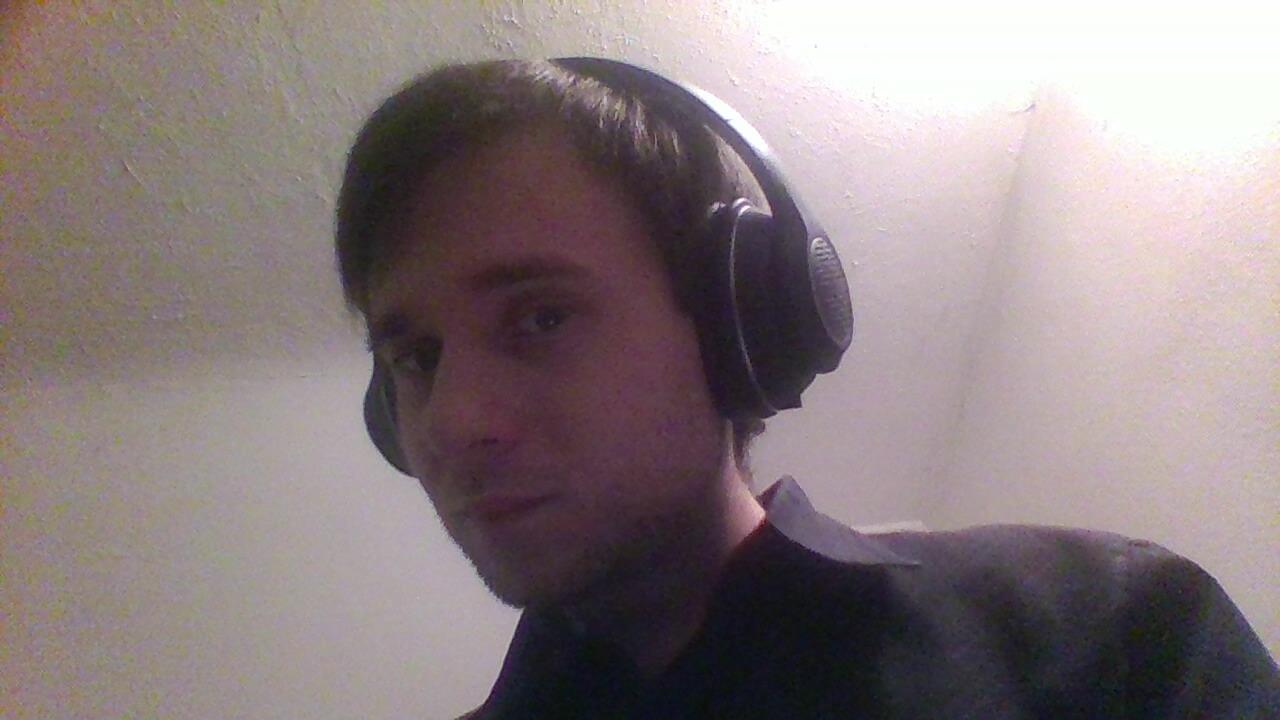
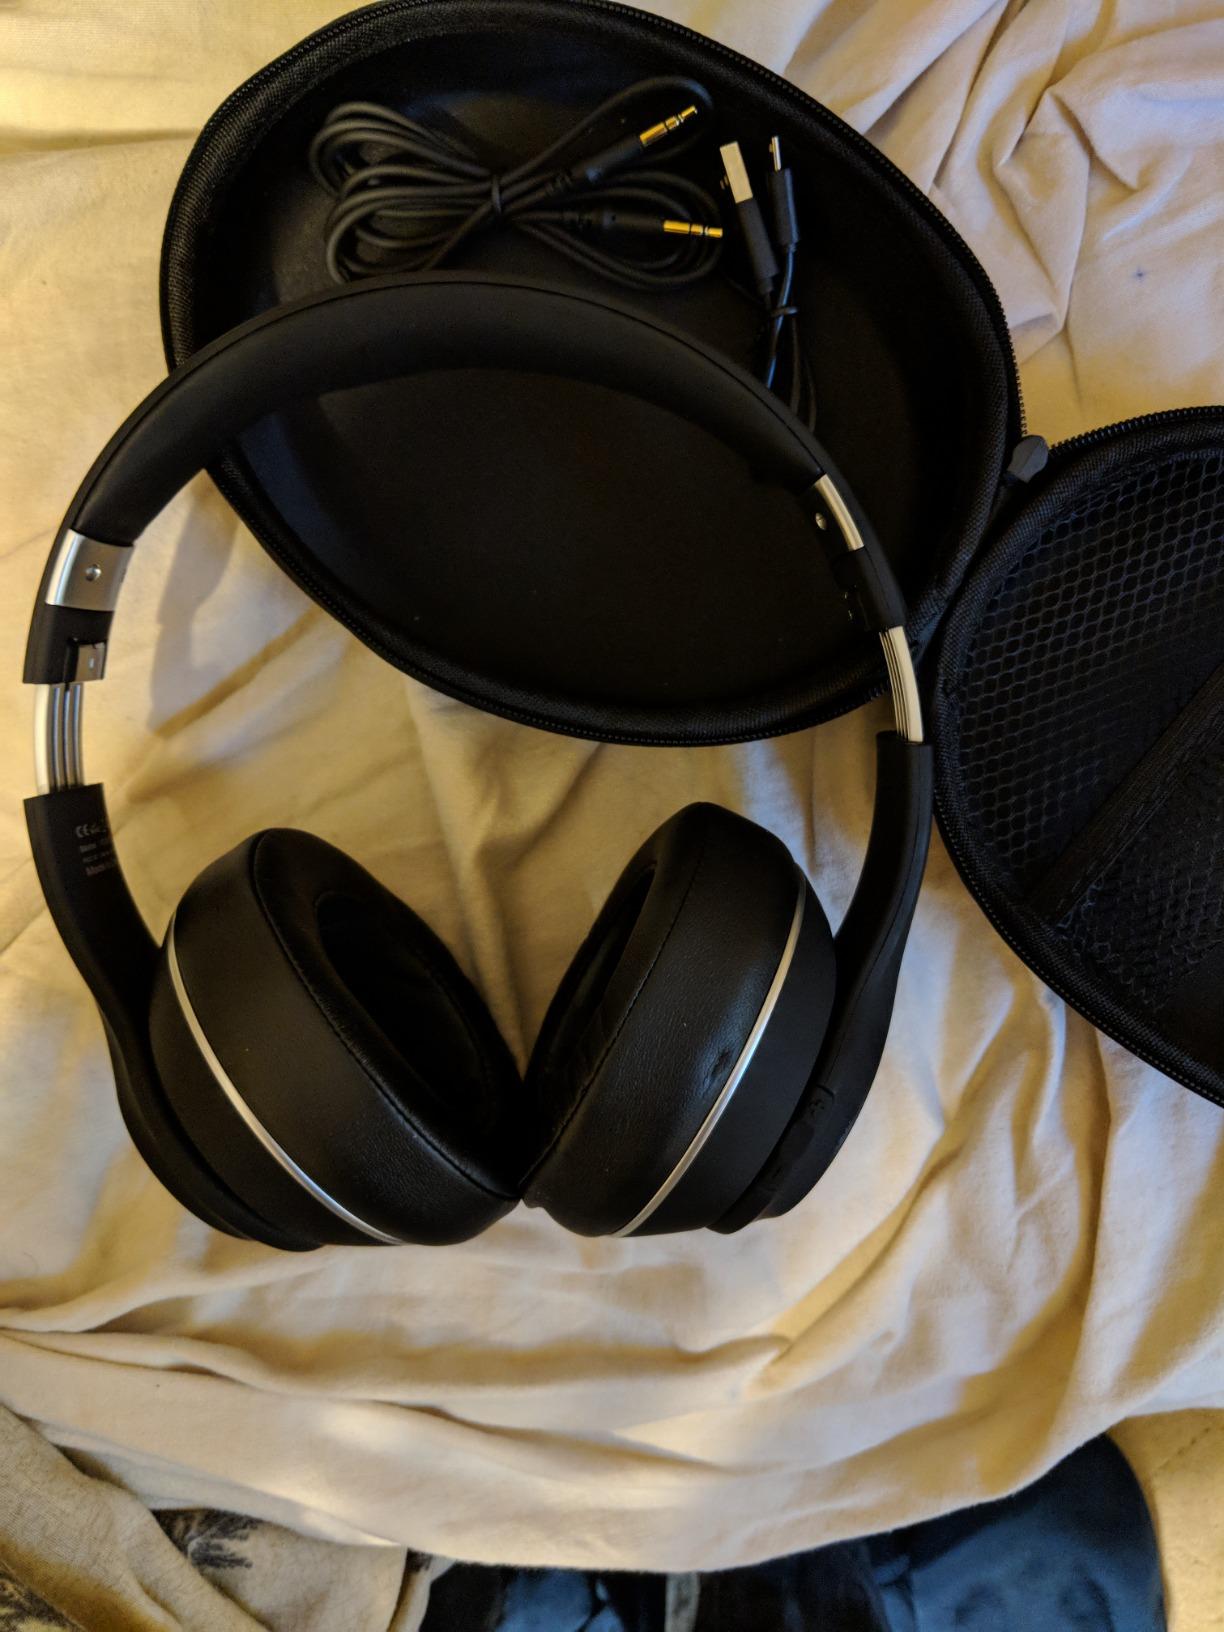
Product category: headphones
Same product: yes